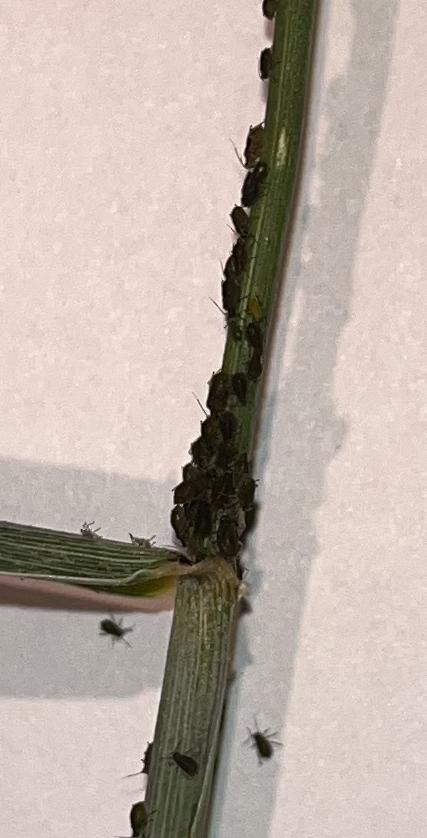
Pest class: bird_cherry_oat_aphid